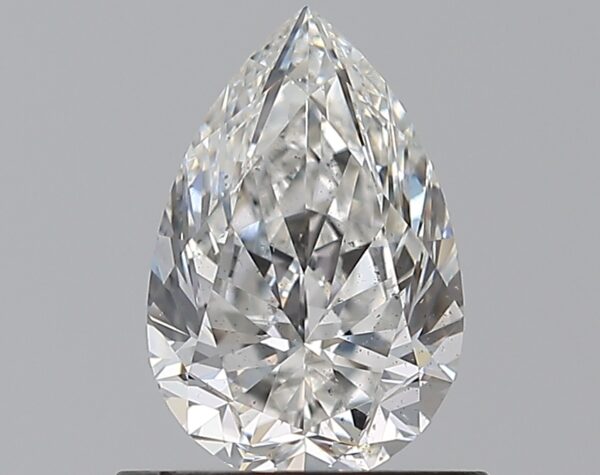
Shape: pear
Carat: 0.75
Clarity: SI1
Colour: F
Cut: EX
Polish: EX
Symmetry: EX
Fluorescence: N
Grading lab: GIA
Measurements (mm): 7.65 x 5.03 x 3.19